Fiona Patten

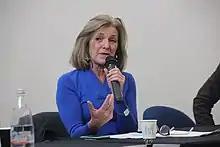
Fiona Patten in 2019

On 22 August 2017, there were reports that the Australian Sex Party would be changing its name and becoming the Reason Party. This was later confirmed, and the Reason Party registered for federal elections in Australia in May 2018, and was confirmed as "Reason Australia" on 30 August 2018.